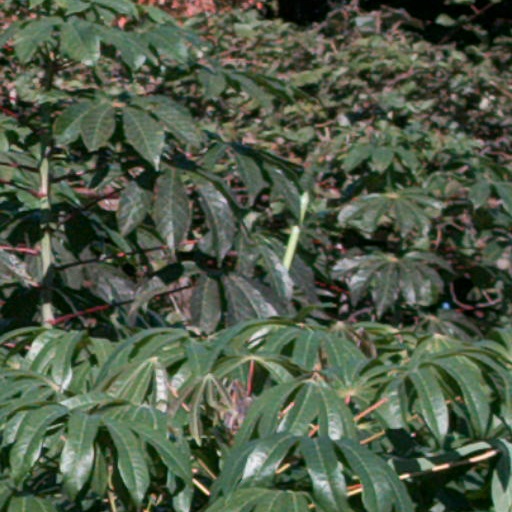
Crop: cassava